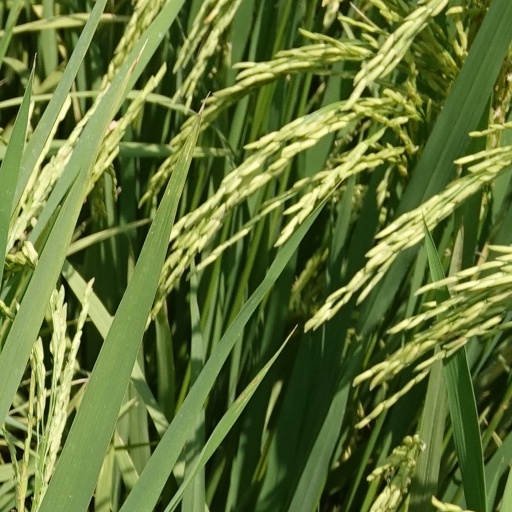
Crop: rice